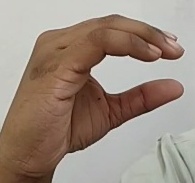
ASL sign: C